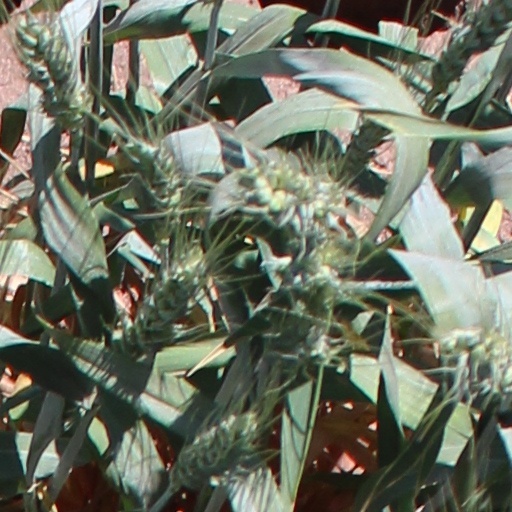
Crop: wheat